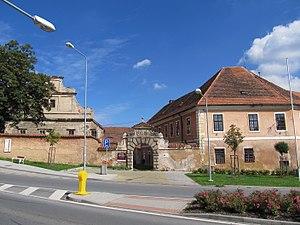
Šťáhlavy est une commune du district de Plzeň-Ville, dans la région de Plzeň, en République tchèque. Sa population s'élevait à 2 639 habitants en 2018.